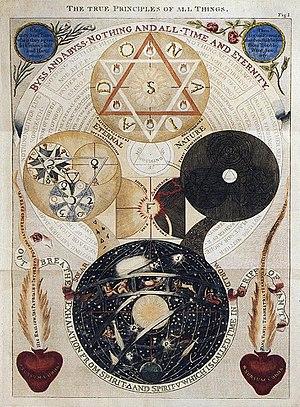
En philosophie, la notion d'inconscient est un concept dont l'usage semble remonter à l'Antiquité et qui peut être entendu en un sens ontologique, comme ce qui dans l'esprit est dépourvu de conscience, ou en un sens gnoséologique, comme ce qui reste inaccessible à la conscience réflexive ou à l'introspection.
Jakob Böhme, ou Jacob Boehme, surnommé le Philosophus Teutonicus, né à Alt-Seidenberg le 8 mars 1575, et mort le 17 novembre 1624 à Görlitz est un théosophe allemand de la Renaissance, cordonnier de son état.
L’illuminisme est un courant de pensée philosophique et religieux qui se développe au XVIIIᵉ siècle en Europe et qui se fonde sur l'idée d'illumination, c'est-à-dire d'une inspiration intérieure directe de la divinité ou de ce qui en émane. Il revendique une croyance affranchie de la religion révélée et reliée intérieurement à Dieu sans médiation autre que spirituelle. S'appropriant la métaphore associée aux Lumières, l'illuminisme propose une définition élargie des « lumières » de la raison, compatible avec l'imagination et la sensibilité, et s'associe à une conception du divin susceptible de faire entrer en résonance l'homme, la société et l'univers.